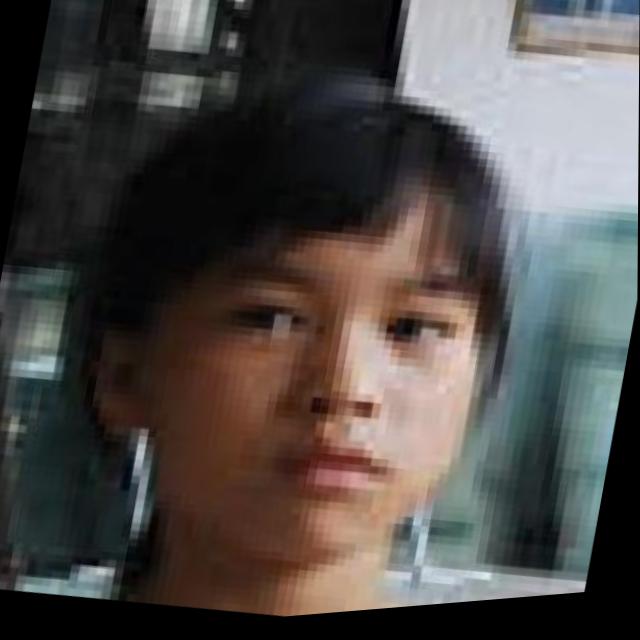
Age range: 0-12